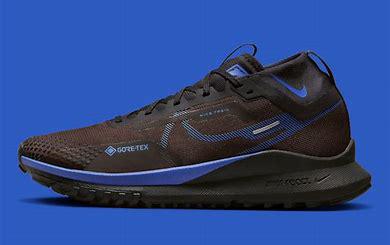
Brand: Nike
Model: Pegasus 4 Gore TEX